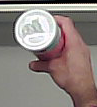
Product: pringles_original